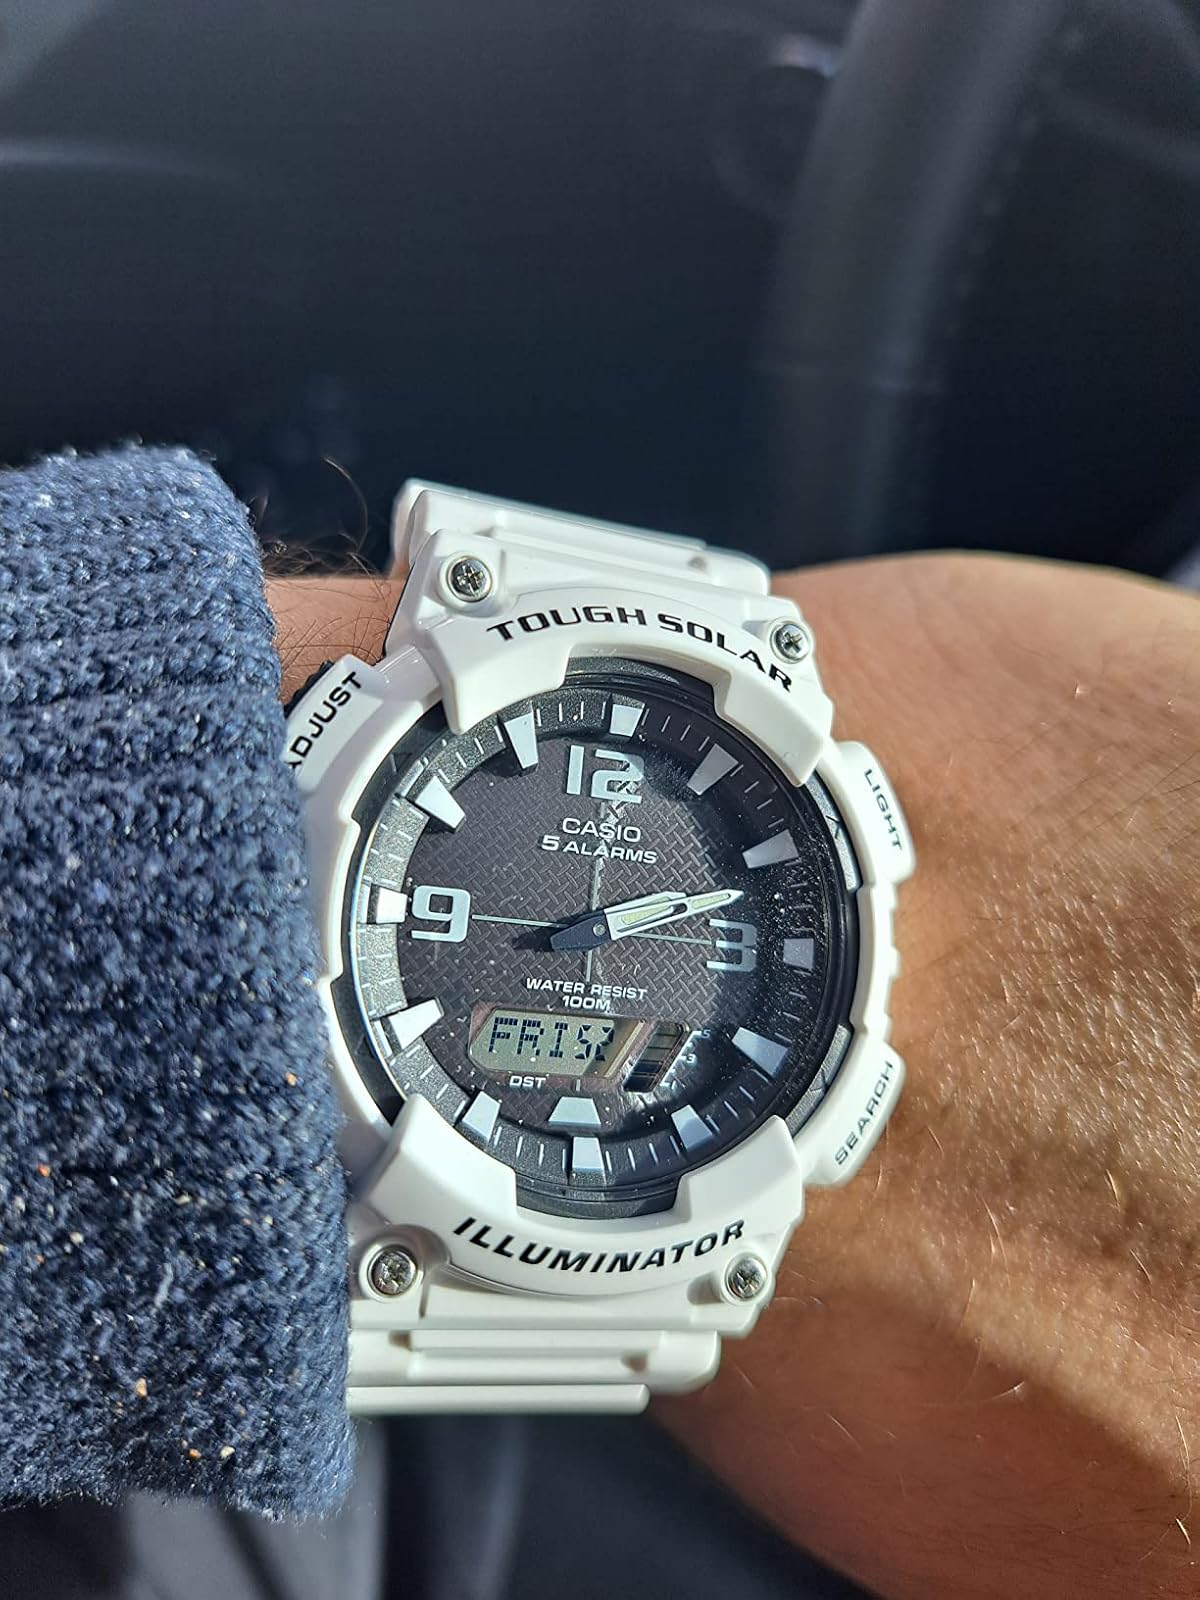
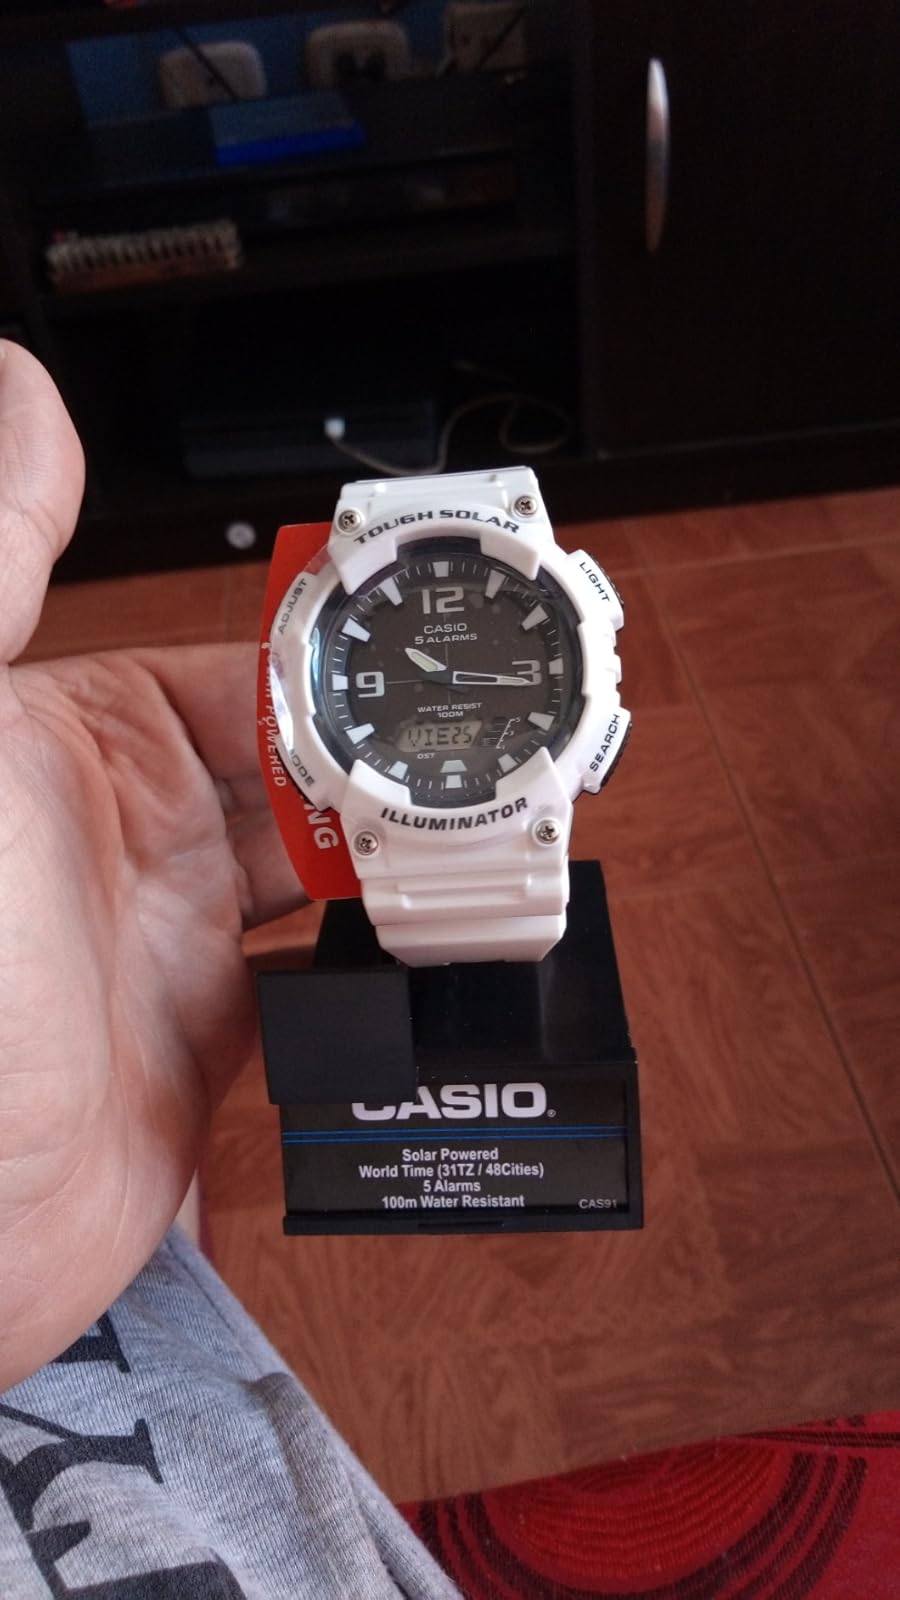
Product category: accessories_watch
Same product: yes